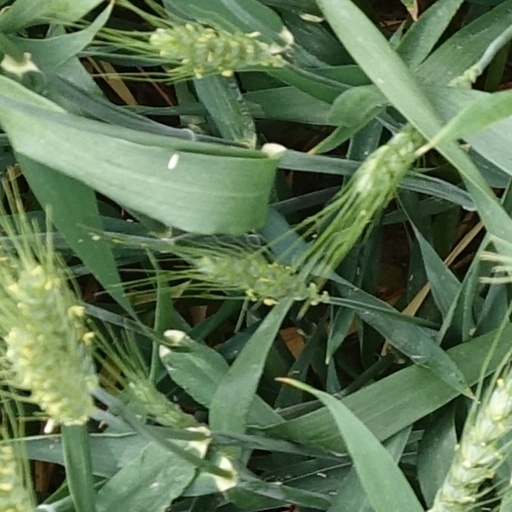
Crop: wheat